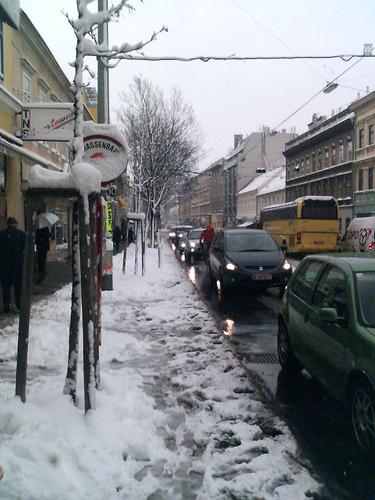
Weather: snow or frosty